Flesberg

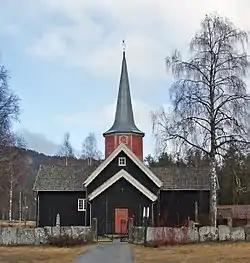
Flesberg Stave Church

Flesberg Stave Church was built around the year 1250. After reconstruction in 1735, the church conformed with cruciform plan. The municipality of Flesberg was established on 1 January 1838 (see formannskapsdistrikt). The area of Jondalen was transferred from Flesberg to the neighboring municipality of Kongsberg on 1 January 1964.